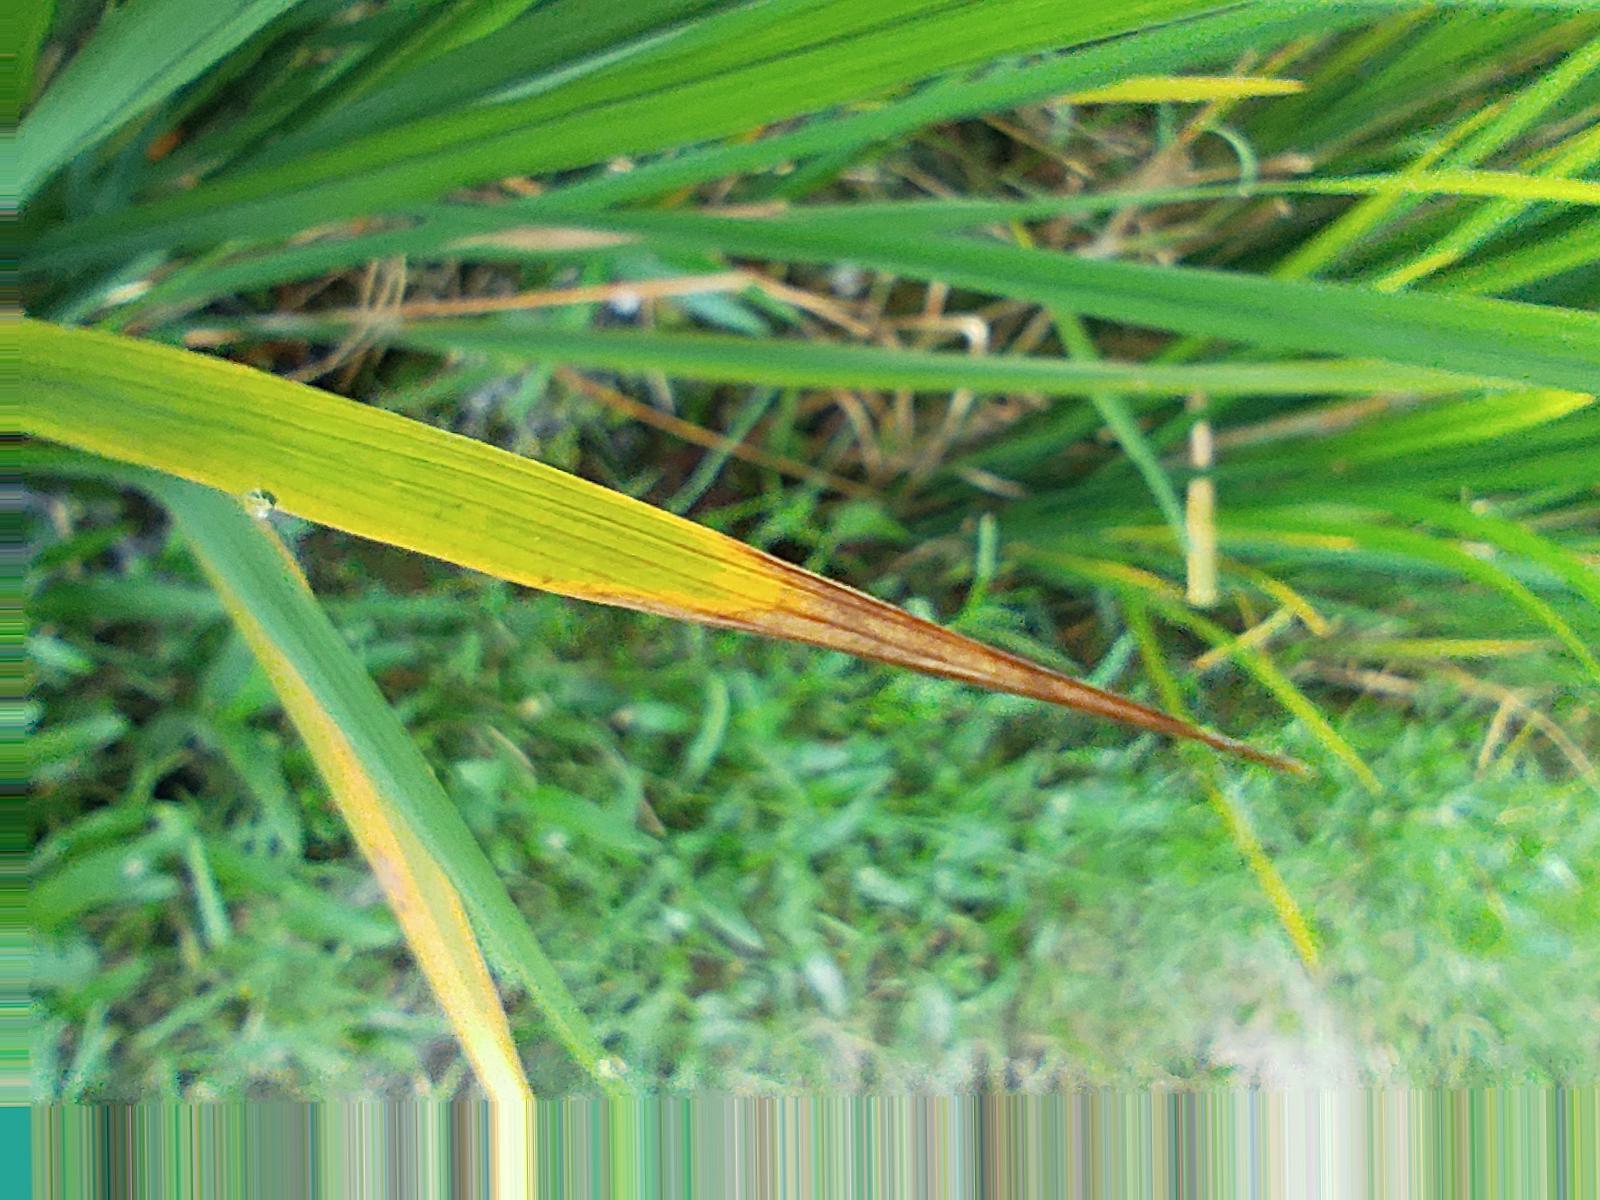
Nhãn: Bệnh Cháy lá ( Leaf scald )